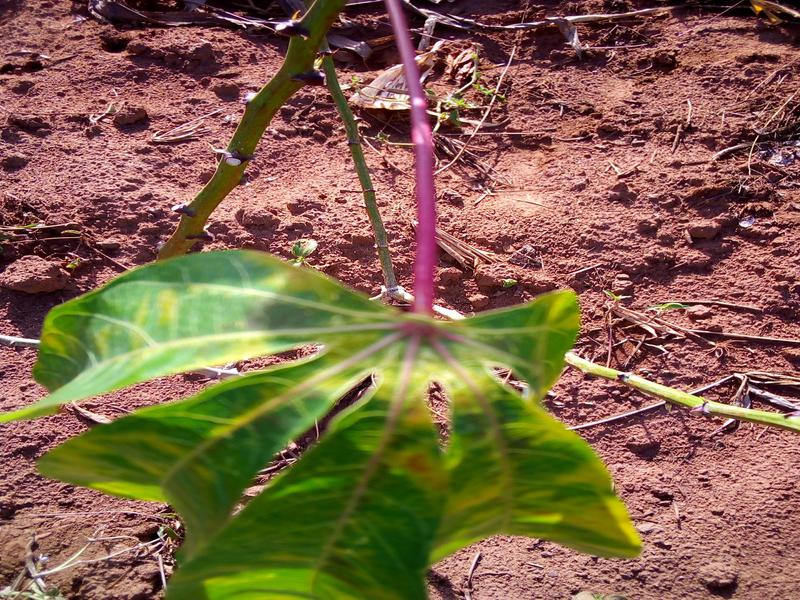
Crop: cassava
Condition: brown_streak_disease